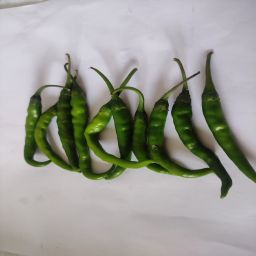
Crop: Chile Pepper
Quality: Unripe